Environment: real
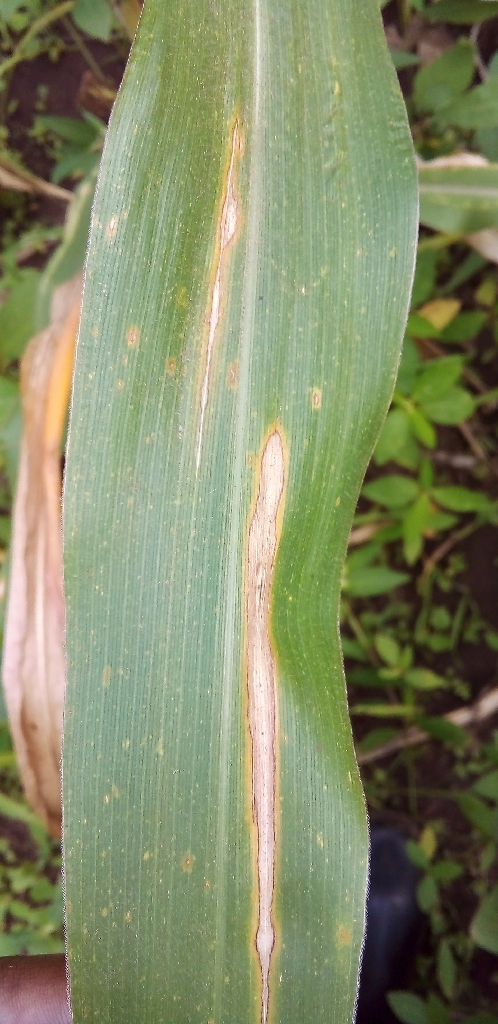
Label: northern_corn_leaf_blight